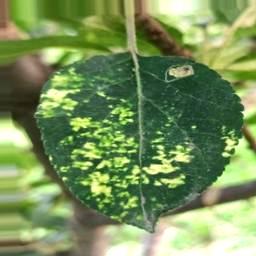
Label: Apple_Mosaic